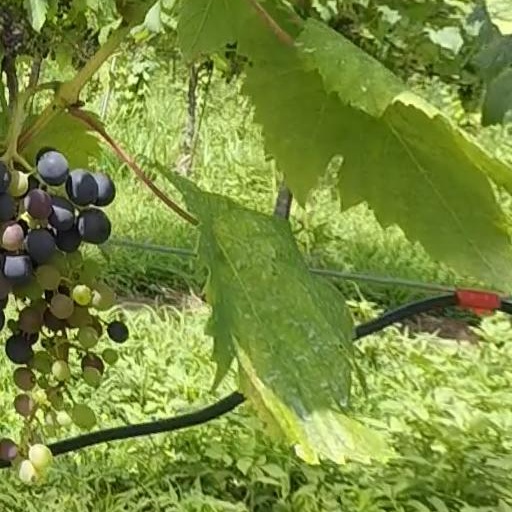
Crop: grape